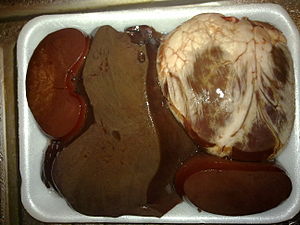
Organ
Lever, Nyrer og hjerte fra et får
I biologi er et organ en samling af biologisk væv, som udfører en specialiseret funktion eller grupper af funktioner. Menneskers og dyrs organer omfatter kirtler, kønsorganer, hjerte, lunger, hjerne, øje, mave, milt, bugspytkirtel, nyre, lever, tarme, huden, livmoder, urinblære, knogler, osv.